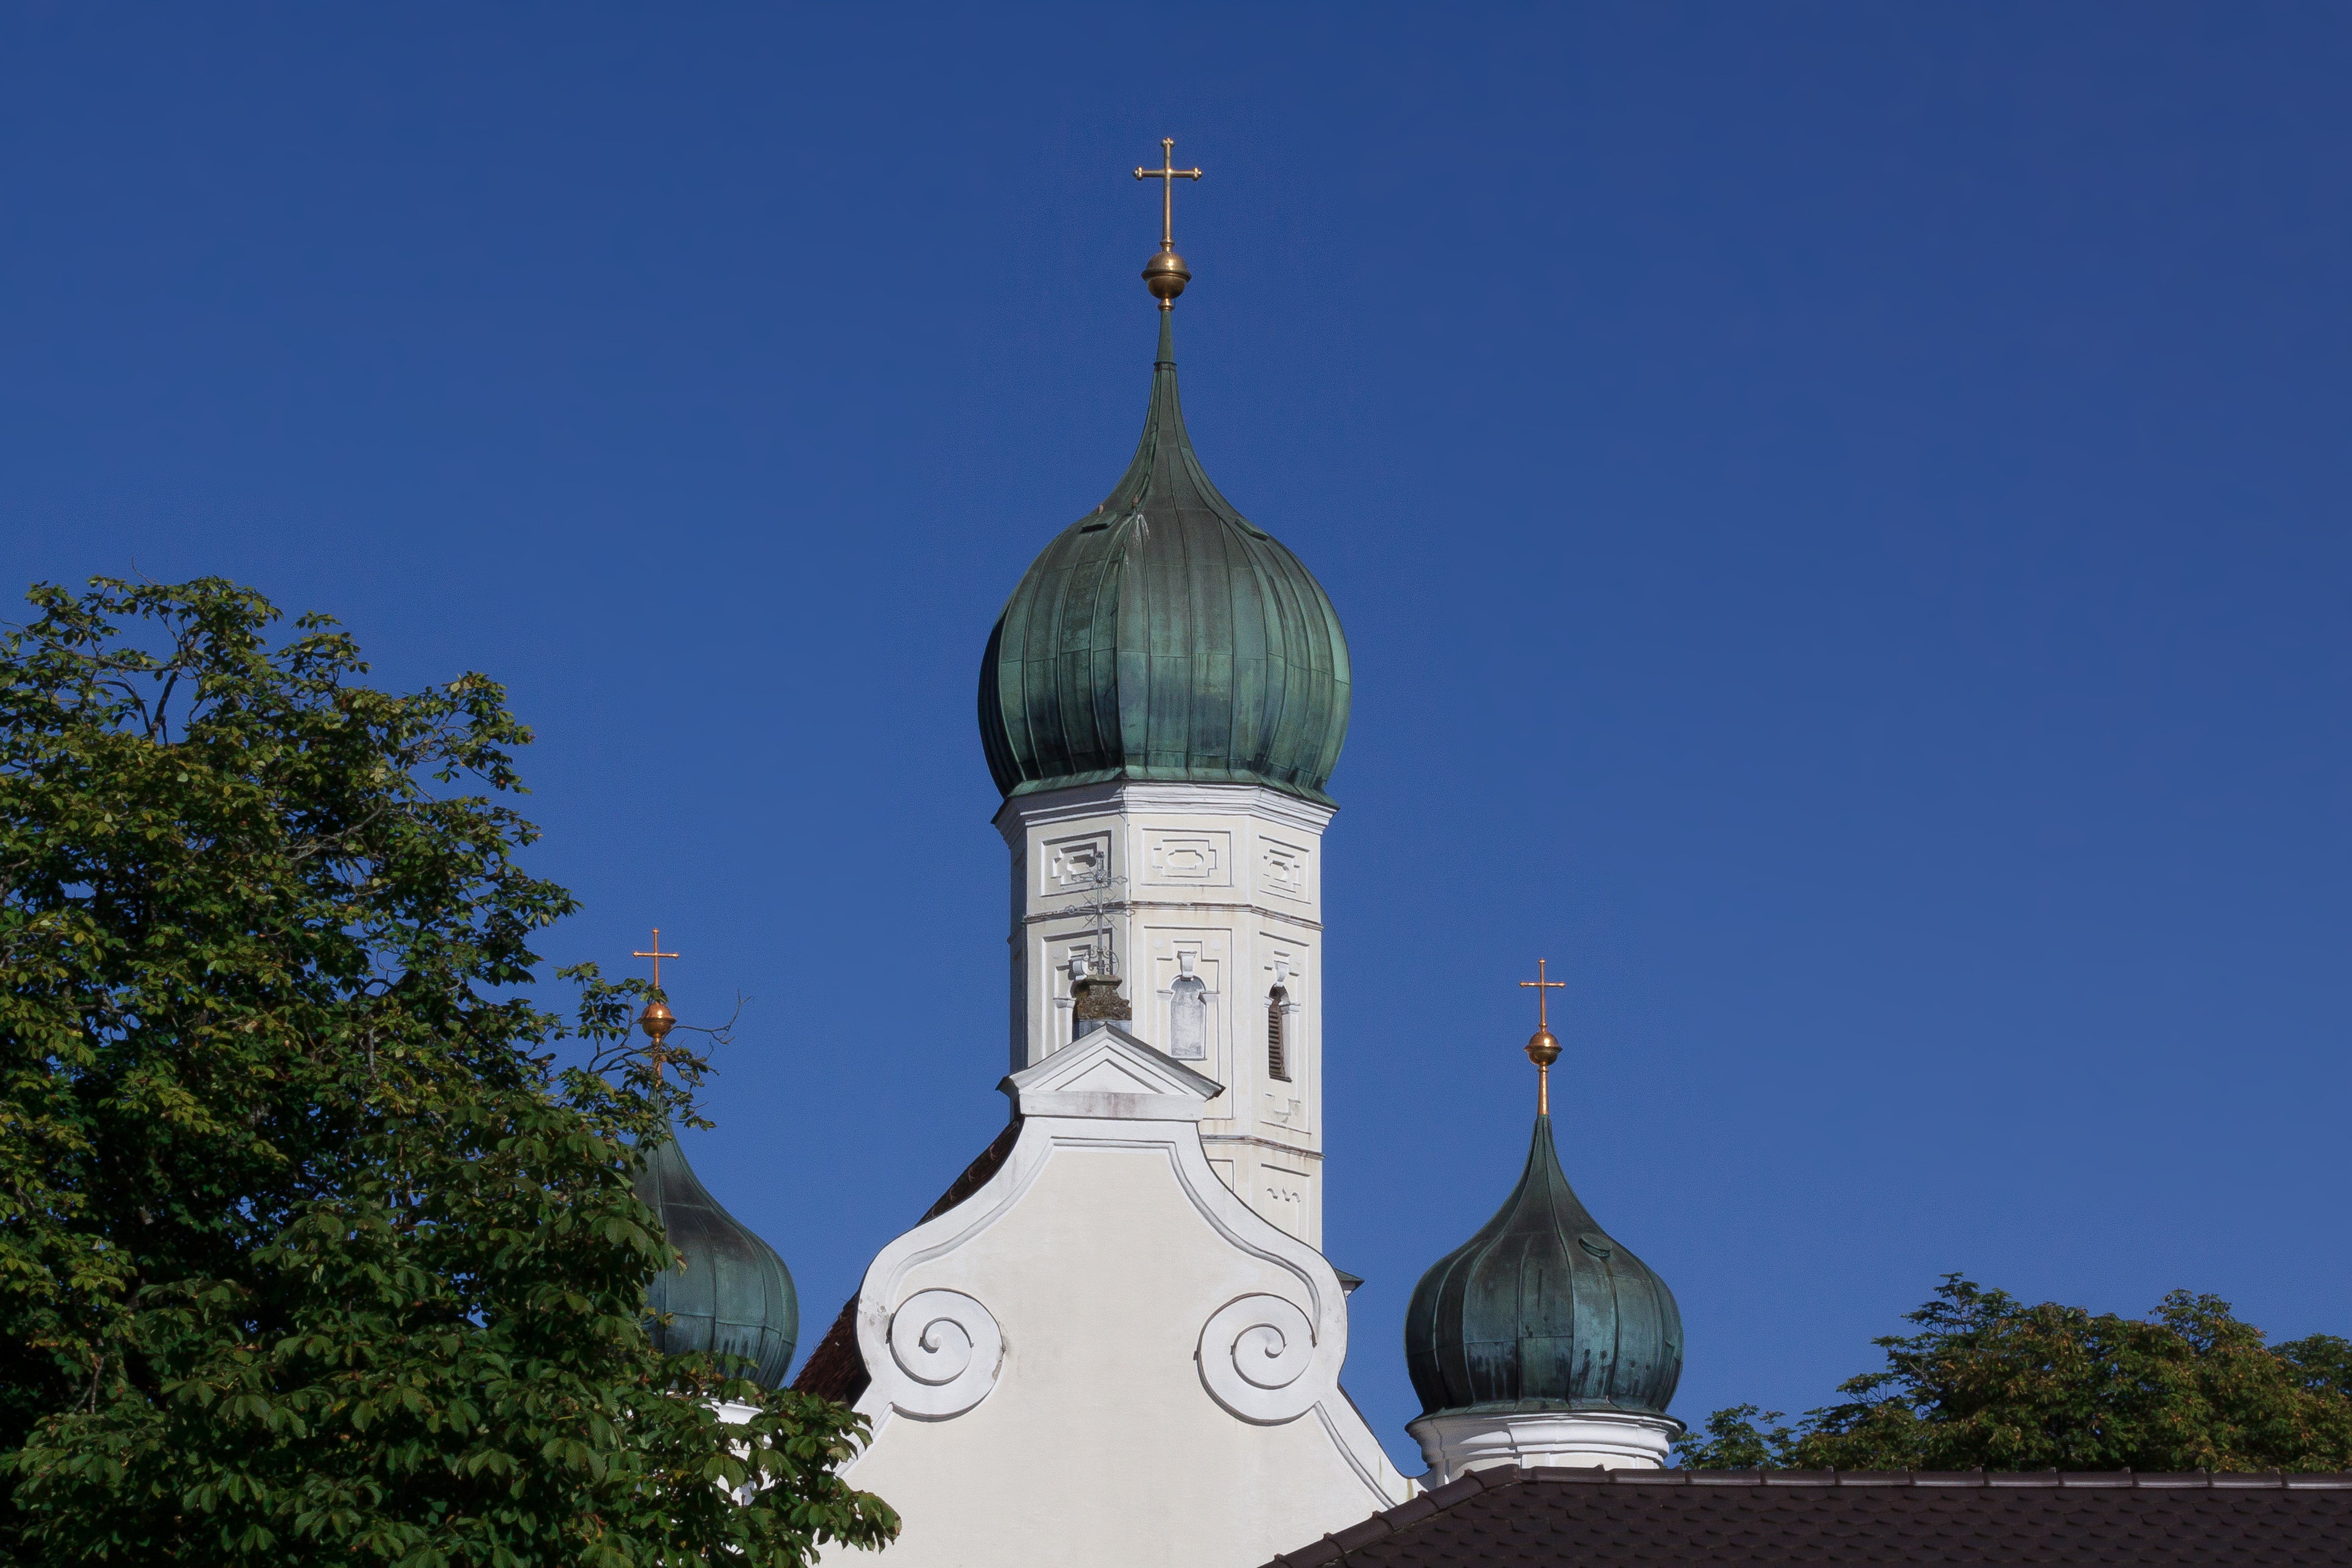
architecture, sky, building, tower, landmark, blue, church, chapel, cross, place of worship, bell tower, spire, steeple, gilded, onion dome, copper roof